Bernardine Cistercians of Esquermes

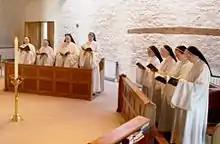
The Divine Office at the Monastery of Our Lady of Hyning

The Abbeys of Notre Dame de la Brayelle at Annay (1196), Notre Dame de la Woestine at St. Omer (1217), and Notre Dame Des Près in Douai (1221) were three Cistercian houses for women in Flanders. In common with many monasteries in the area, the sisters were known as Bernardines. Following the French Revolution in 1789, the three abbeys were suppressed in 1792. Their goods were confiscated and the members dispersed. However this was not to be the end of the Cistercian ideal for three determined sisters.